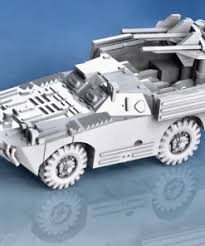
Label: BTR